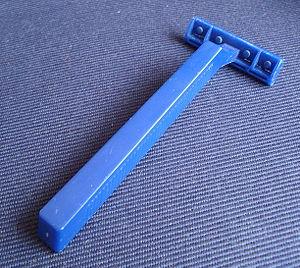
Rasoir jetable fait de polystyrène